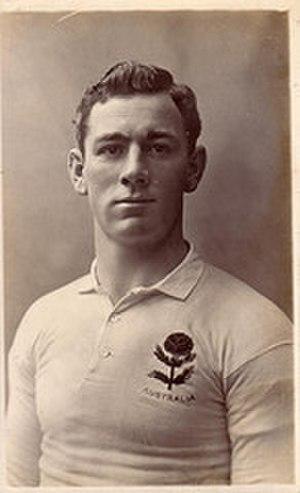
Bob Craig, né le 1ᵉʳ septembre 1885 à Sydney et mort le 5 mars 1935 à Sydney, est un joueur de rugby à XV et de rugby à XIII australien.